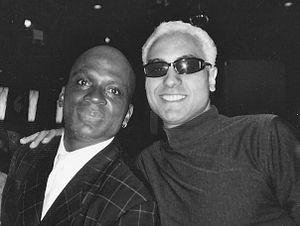
Avec Jerome Benton, chanteur du groupe ""The Time"" - 2002"